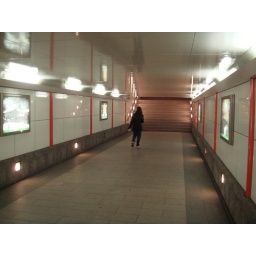
To cross the street in Nikko, you have to walk under it!